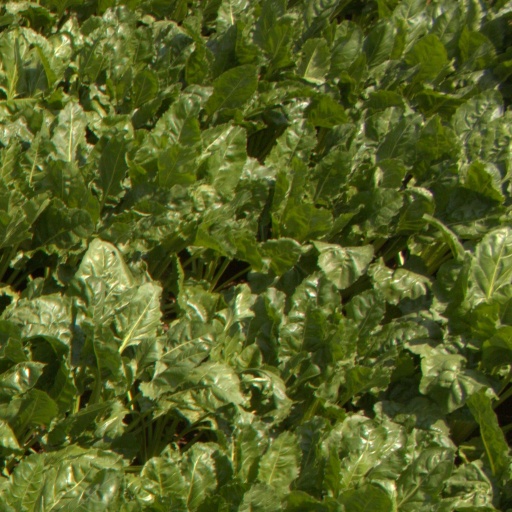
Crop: sugar beet